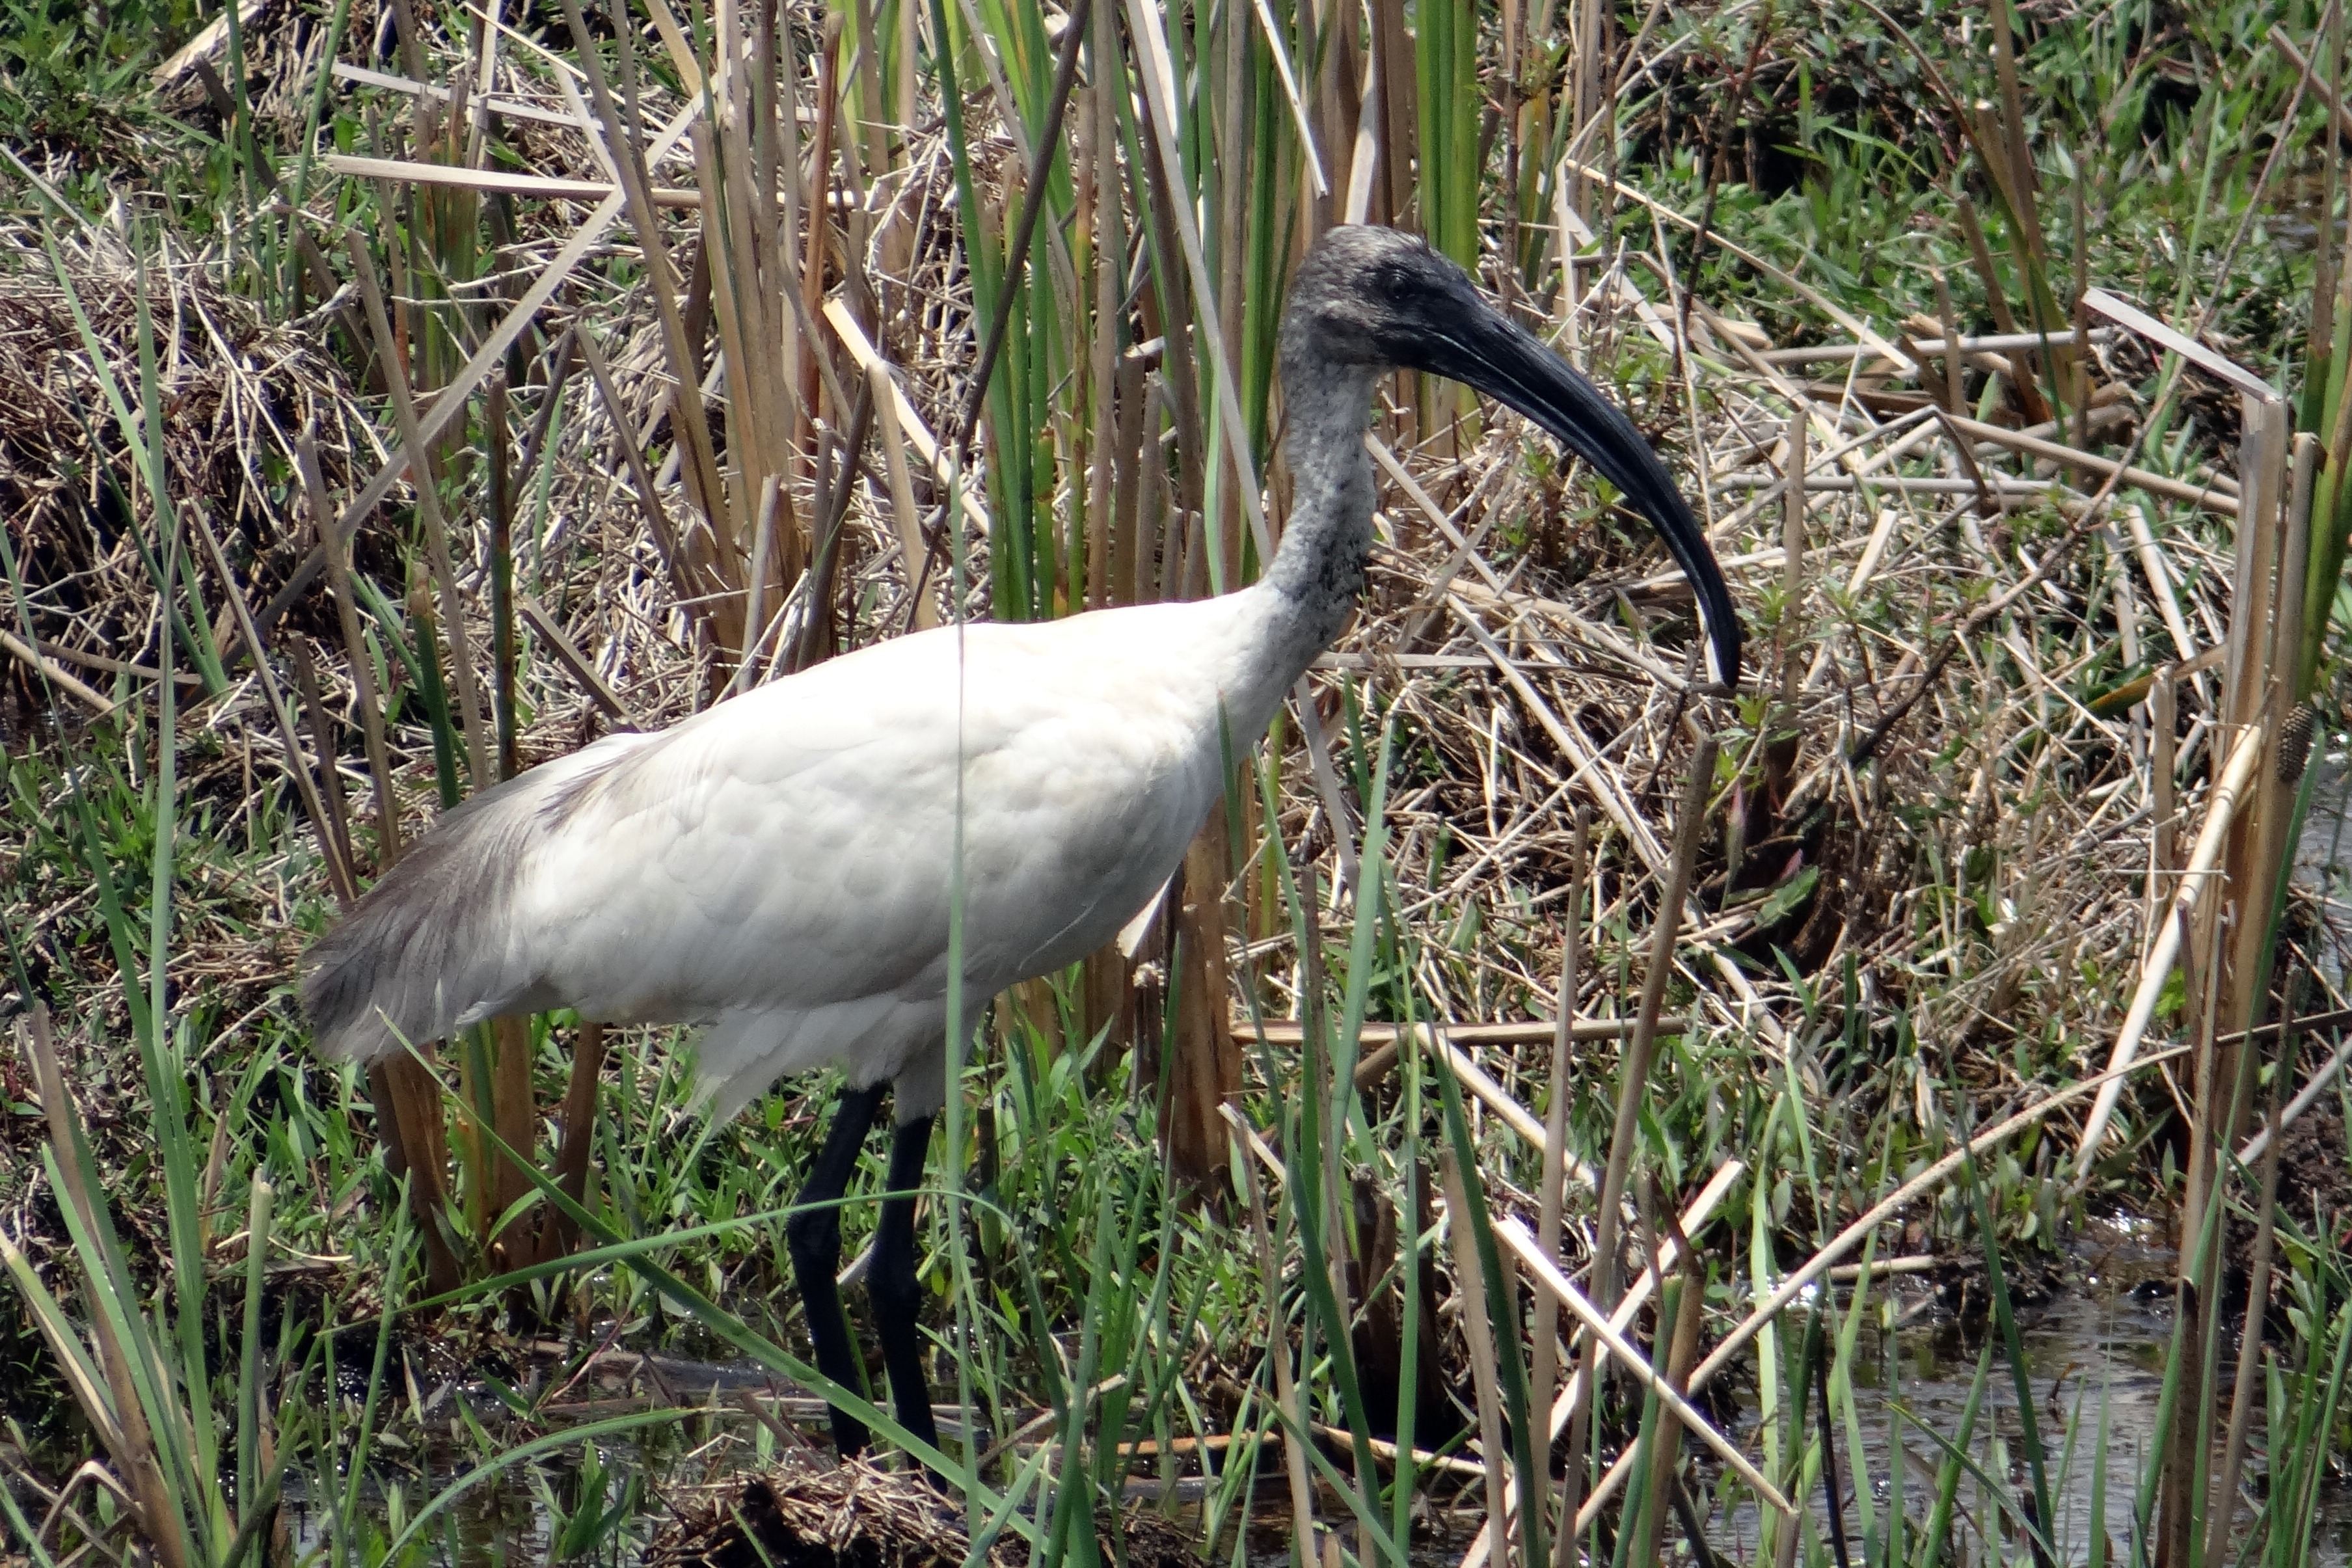
nature, swamp, bird, wildlife, beak, fauna, wetland, vertebrate, india, habitat, egret, heron, ibis, water bird, wader, natural environment, black headed ibis, oriental white ibis, threskiornis melanocephalus, threskiornithidae